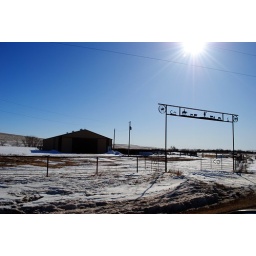
This is across the road from the sign in the previous photo, part of EL RANCHO-Not so Grande :)